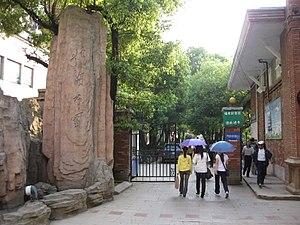
Le district de Beihu est une subdivision administrative de la province du Hunan en Chine. Il est placé sous la juridiction de la ville-préfecture de Chenzhou.